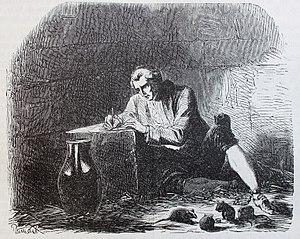
Jean Henry, dit Danry, dit Masers de Latude, né le 23 mars 1725 à Montagnac et mort le 1ᵉʳ janvier 1805 à Paris, est un prisonnier français, célèbre par ses nombreuses évasions, qui a publié en 1787 des Mémoires, remplis d’inexactitudes et d’exagérations, qui connurent un grand succès pendant la Révolution.